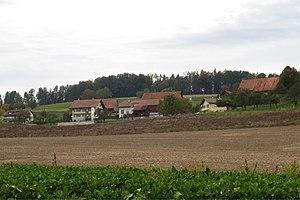
Rossenges, dans le canton de Vaud, en Suisse
Rossenges est une commune suisse du canton de Vaud, située dans le district de la Broye-Vully. Citée dès 1309, elle fait partie du district de Moudon entre 1798 et 2007. La commune est peuplée de 65 habitants en 2018. Son territoire, d'une surface de 107 hectares, se situe à l'ouest de la Broye.